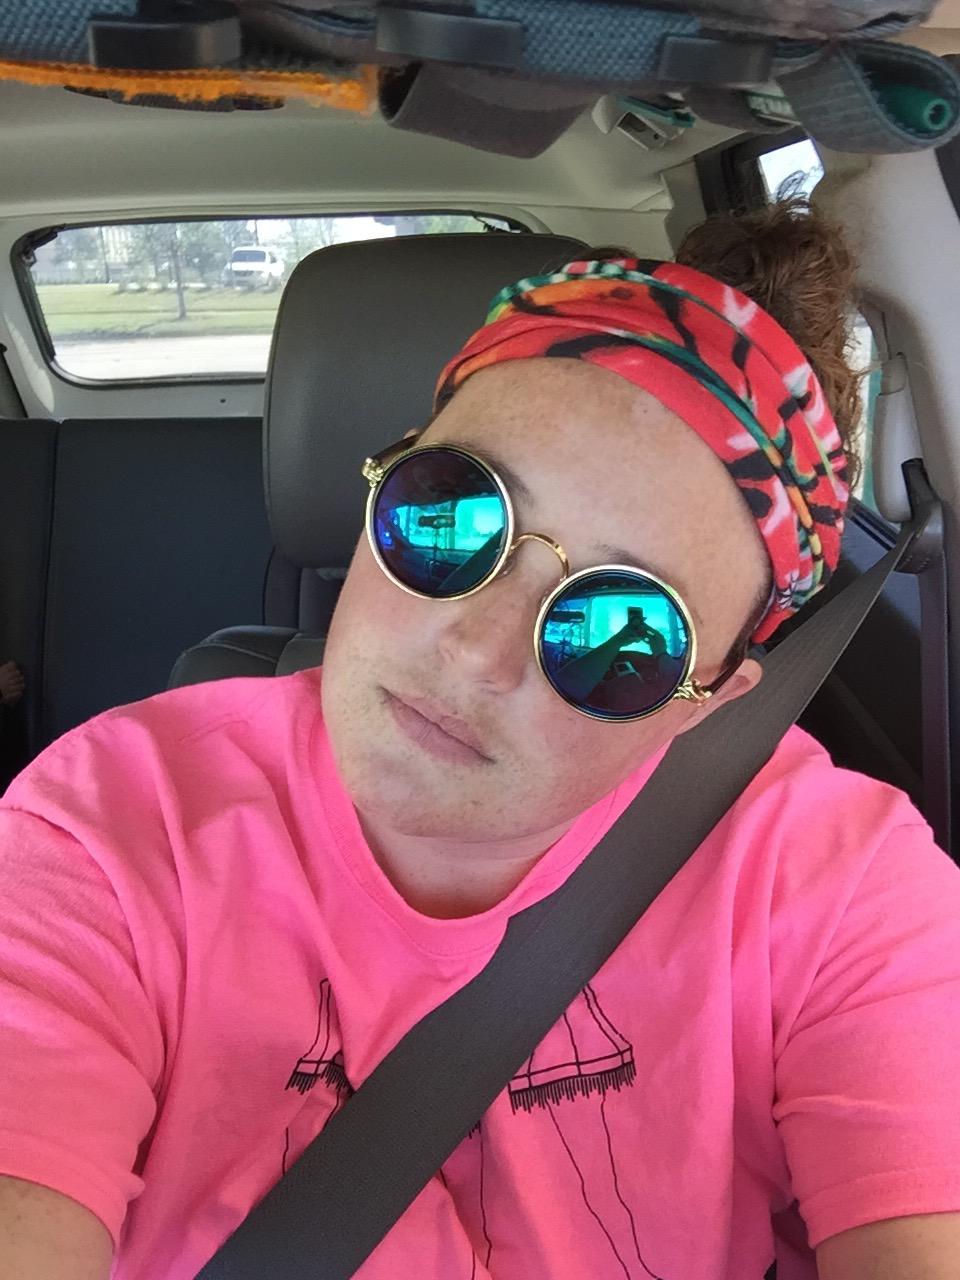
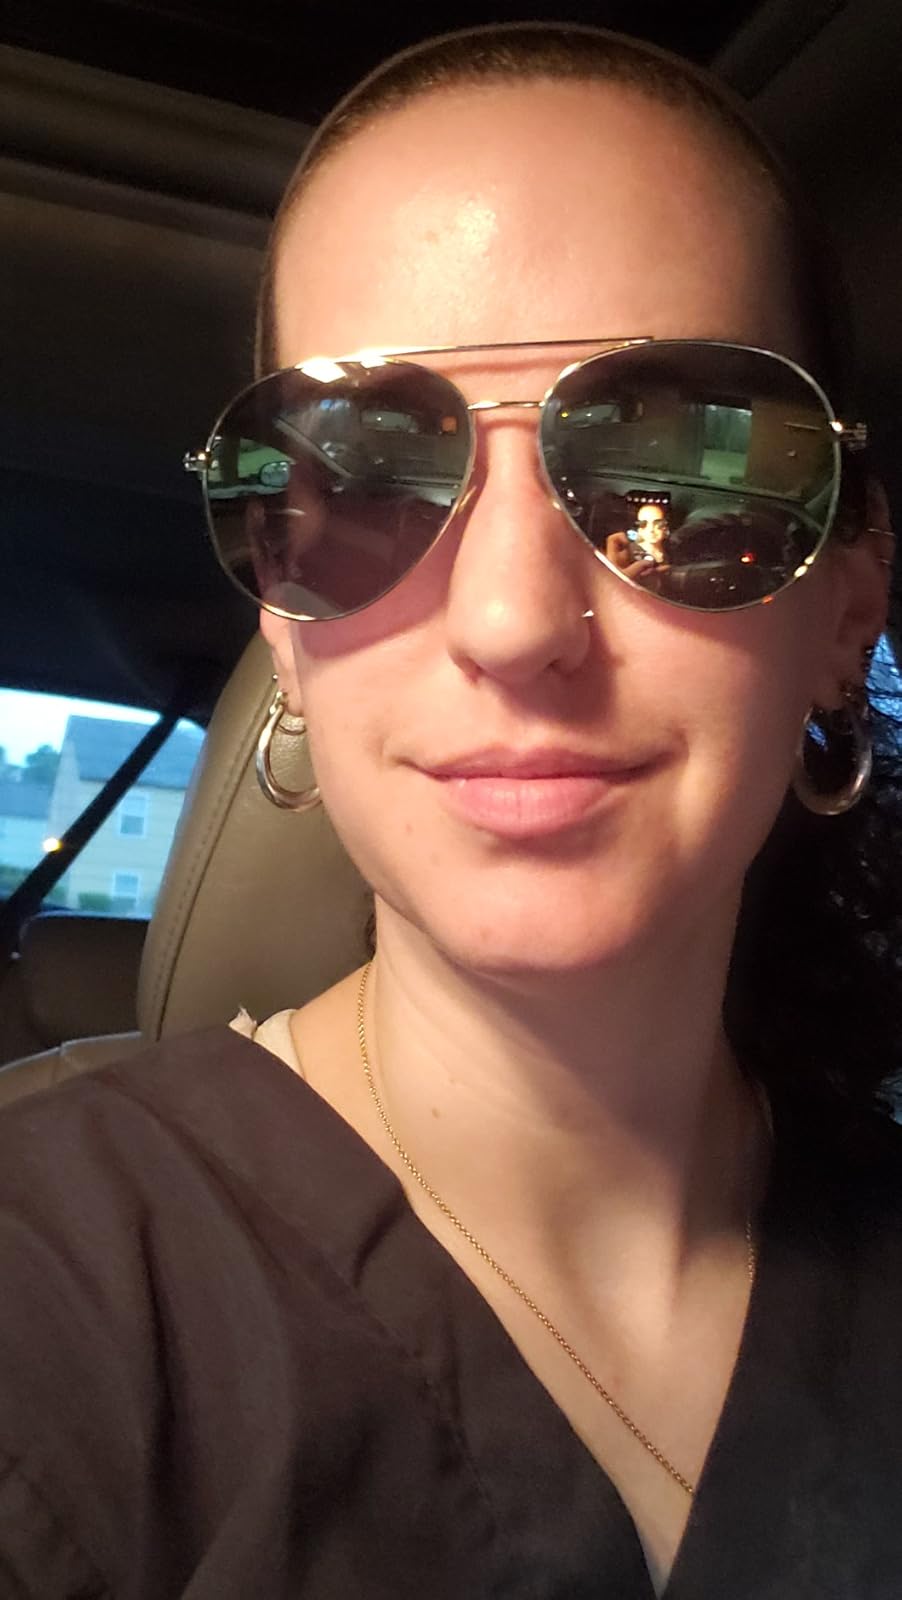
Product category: accessories_sunglasses
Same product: no